Amatlain Elizabeth Kabua

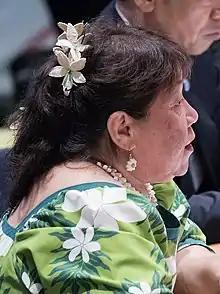
Amatlain Elizabeth Kabua

Amatlain Elizabeth Kabua (August 15, 1953 Majuro, Marshall Islands) is an Ambassador, teacher and politician. She is the Permanent Representative of the Marshall Islands to the United Nations.